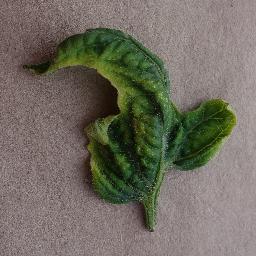
Label: Tomato___Tomato_Yellow_Leaf_Curl_Virus